Woodlawn Memorial Park (Colma, California)

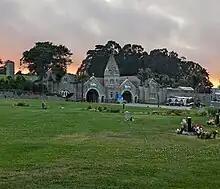
Entrance arches and chapel at Woodlawn

The Masonic Grand Lodge of California laid the cornerstone for the cemetery during a ceremony held on October 29, 1904, at a site formerly used as the Seven Mile House on the stagecoach route linking San Francisco and San Jose. The entrance to the cemetery is marked by two prominent arches; T. Paterson Ross was responsible for designing the original entry arch, which was built with blue granite blocks quarried from Raymond, California. A second arch was added in the 1930s alongside administrative offices, a columbarium, mausoleum, and chapel, designed by William G. Merchant and Bernard Maybeck.